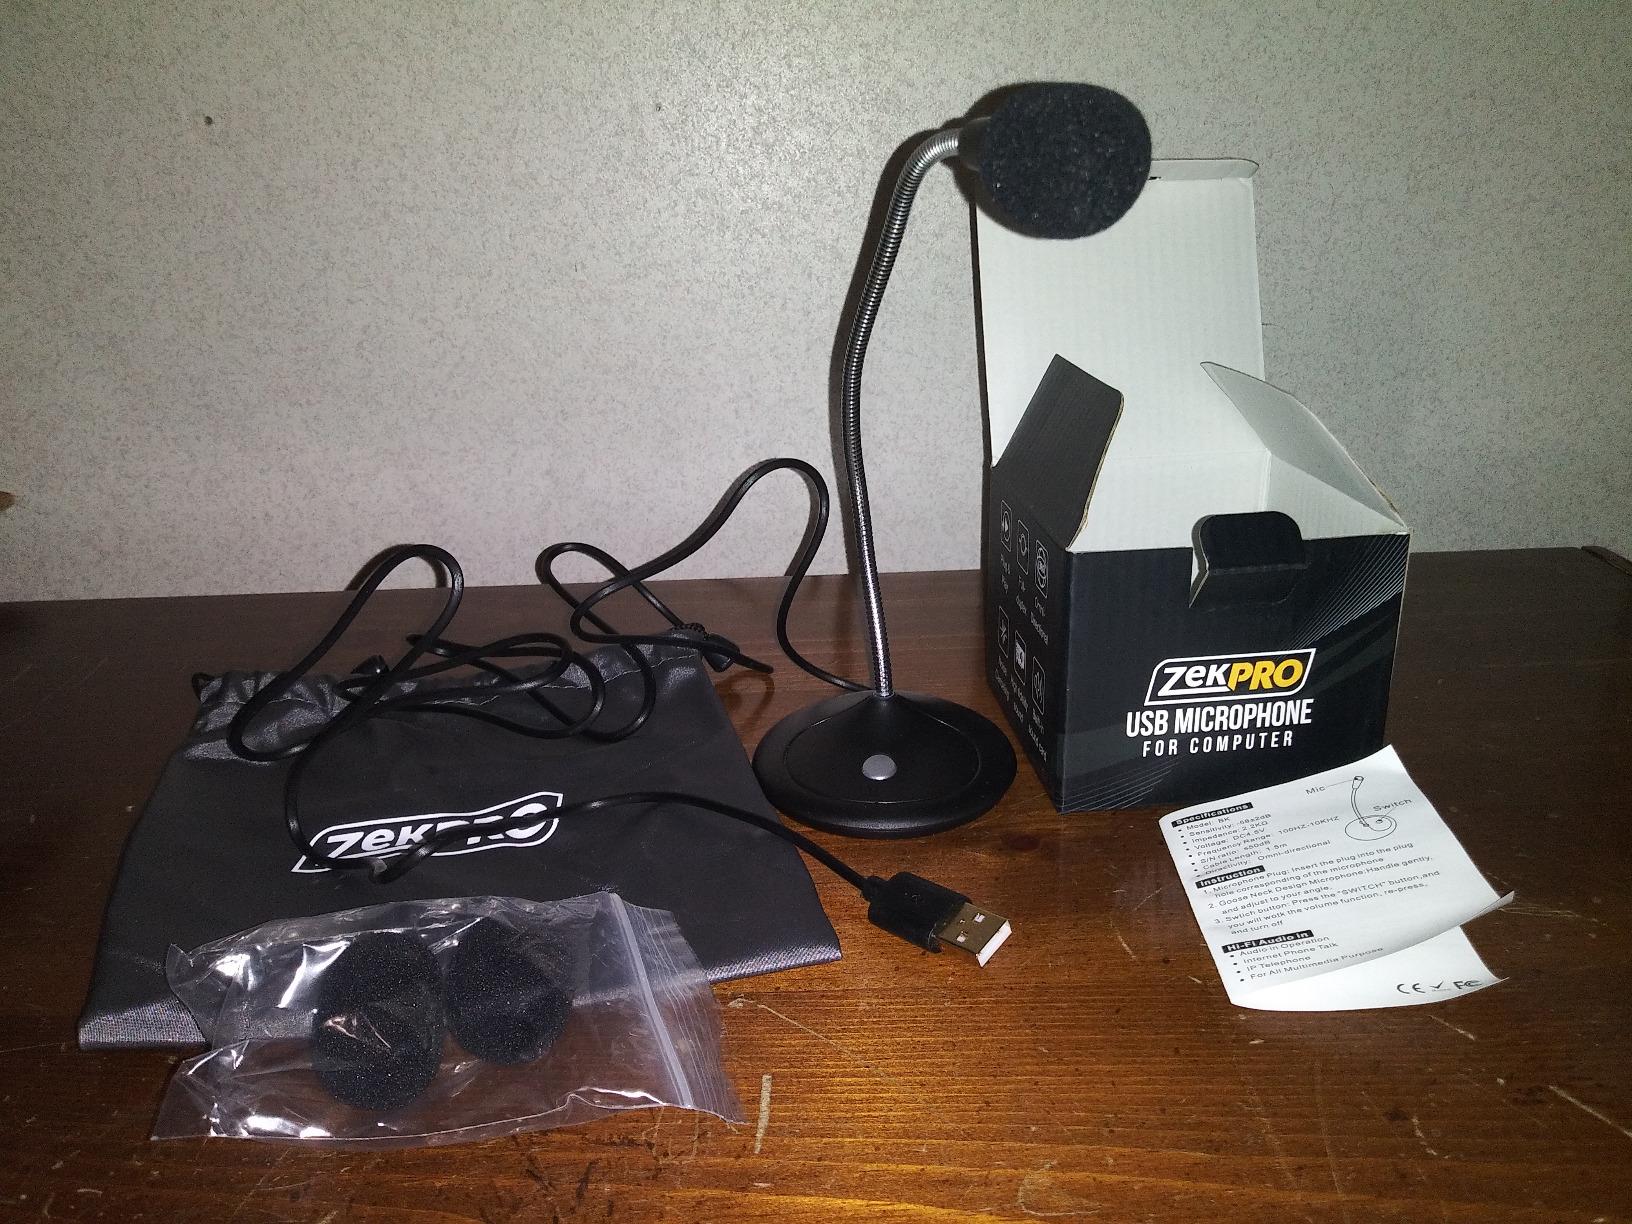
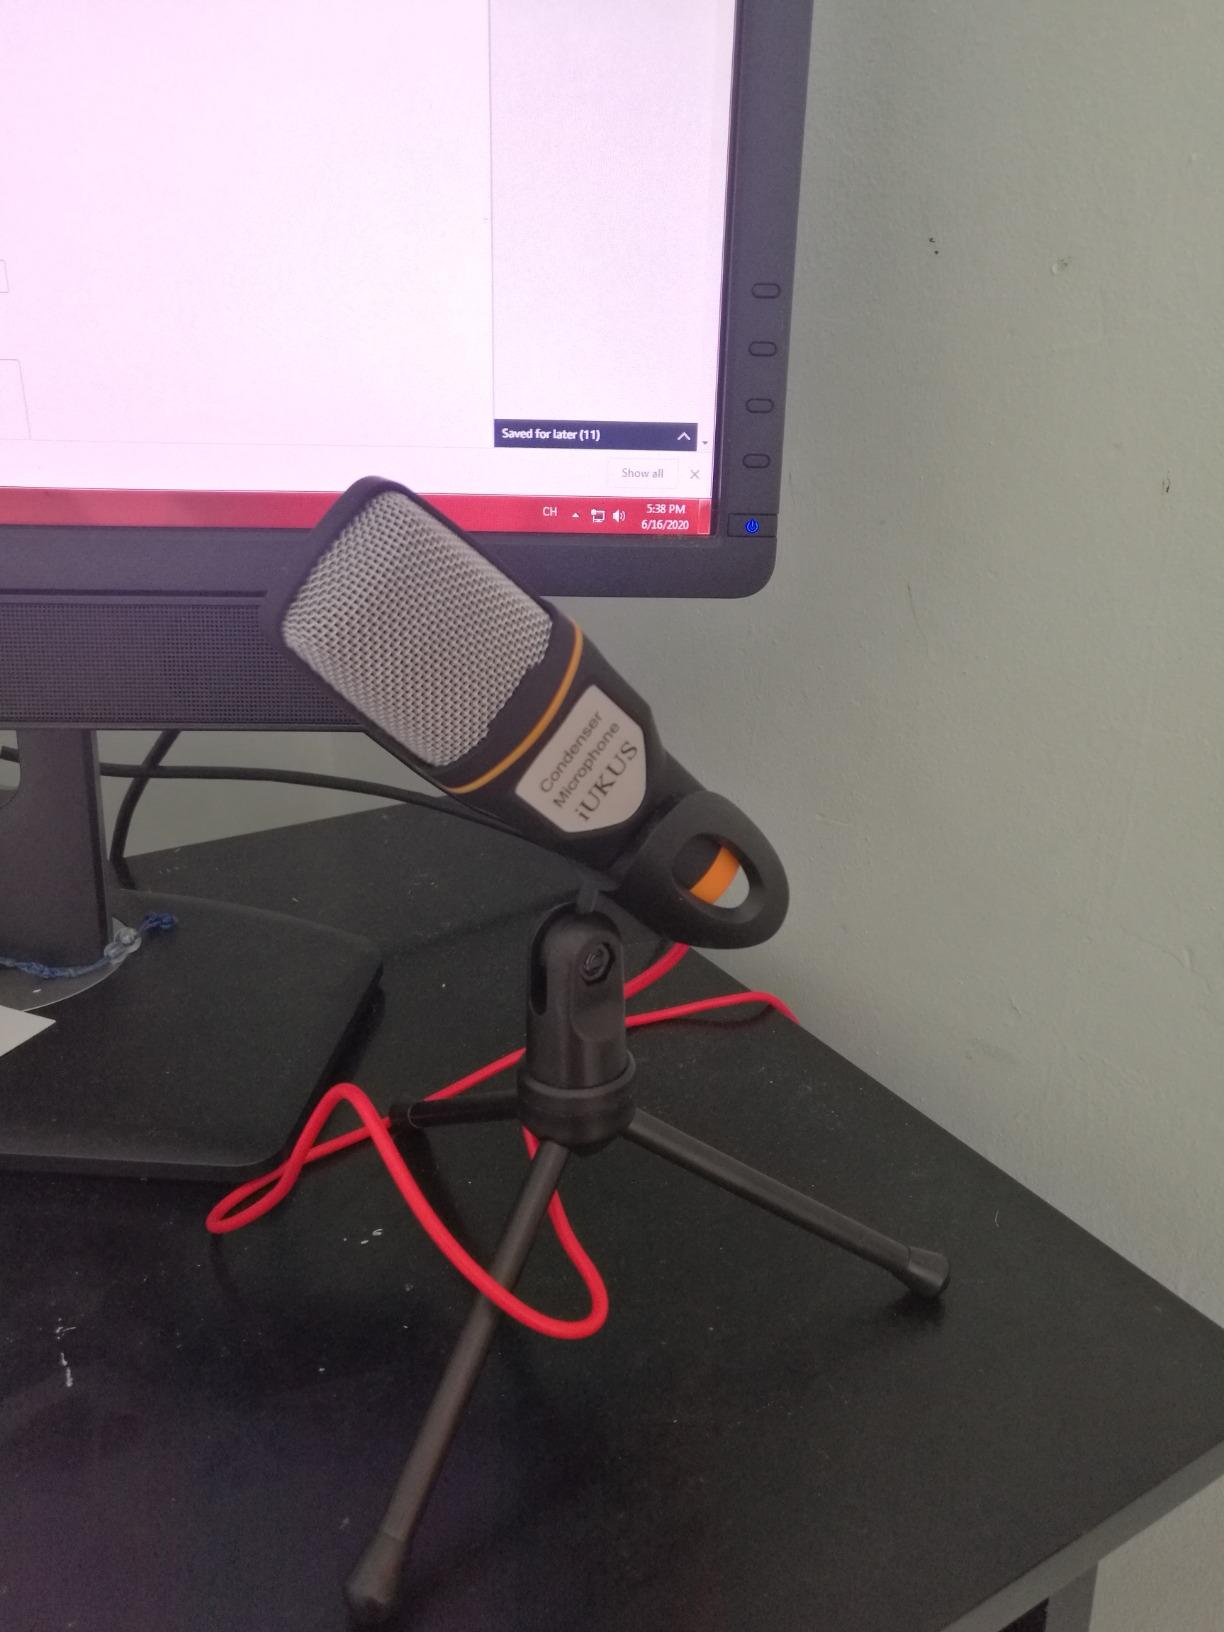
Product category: microphone
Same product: no